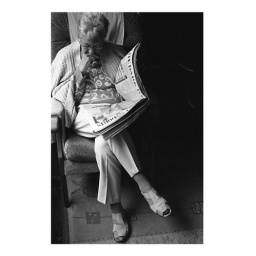
My Nanny, Beryl Woodall, sat by the window reading the paper at home.Leica IIIF, Tri-x developed in ID11.